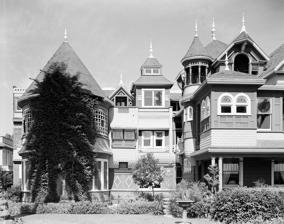
Building: Winchester Mystery House
Country: United States of America
Year built: 1922
Mansion in San Jose, California This article is about the mansion in California. For the horror film, see Winchester (film) . United States historic place Winchester Mystery House U.S. National Register of Historic Places California Historical Landmark No. 868 View of the mansion from the southeast Show map of San Jose, California Show map of California Show map of the United States Location 525 South Winchester Boulevard San Jose, CA 95128 Coordinates 37°19′6.10″N 121°57′2.74″W / 37.3183611°N 121.9507611°W / 37.3183611; -121.9507611 Built 1884–1906 Architectural style Victorian , Gothic Website winchestermysteryhouse .com NRHP reference No. 74000559 CHISL No. 868 Significant dates Added to NRHP August 7, 1974 Designated CHISL 1925 Part of a series on the Paranormal Main articles Astral projection Astrology Aura Bilocation Breatharianism Clairvoyance Close encounter Cold spot Crystal gazing Conjuration Cryptozoology Demonic possession Demonology Doppelgänger Ectoplasm Electronic voice phenomenon Exorcism Extrasensory perception Forteana Fortune-telling Ghost hunting Haunted locations India UK US Magic Mediumship Miracle Occult Orb Ouija Paranormal fiction Paranormal television Precognition Preternatural Psychic Psychic reading Psychometry Reincarnation Remote viewing Retrocognition Spirit photography Spirit possession Spirit world Spiritualism Stone Tape Supernatural Telekinesis Telepathy Table-turning Ufology Skepticism Cold reading Committee for Skeptical Inquiry Debunking Hoax James Randi Educational Foundation Magical thinking Prizes for evidence of the paranormal Pseudoskepticism Scientific literacy Scientific skepticism Parapsychology Anomalous experiences Apparitional experiences Empath False awakening Hypnosis Ideomotor phenomenon Out-of-body experiences Parapsychology Synchronicity Related Anomalistics Argument from ignorance Argumentum ad populum Bandwagon effect Begging the question Cognitive dissonance Communal reinforcement Fallacy Falsifiability Fringe science Groupthink Hypnosis Junk science Protoscience Pseudoscience Scientific evidence Scientific method Superstition Uncertainty Urban legend v t e The Winchester Mystery House is a mansion in San Jose, California , that was once the personal residence of Sarah Winchester , the widow of firearms magnate William Wirt Winchester . The house became a tourist attraction nine months after Winchester's death in 1922. The Victorian and Gothic-style mansion is renowned for its size and its architectural curiosities and for the numerous myths and legends surrounding the structure and its former owner. Sarah Winchester Sarah Winchester, 1865 Main article: Sarah Winchester Sarah Winchester was born in 1839 in New Haven , Connecticut . She was called Sallie by people closest to her, after her paternal grandmother. She married William Wirt Winchester in 1862. In 1866, Winchester gave birth to a girl named Annie Pardee Winchester. Diagnosed with marasmus , she did not thrive and lived only a month. Between the fall of 1880 and the spring of 1881, Winchester's mother, father-in-law, and husband died. She was left with a large inheritance from her husband. In 1884, her eldest sister, Mary Converse, died. Around this time, she began developing rheumatoid arthritis and her doctor suggested that a warmer and drier climate might help improve her health. In 1885, at the age of 46, Winchester moved to California from New Haven, Connecticut . According to Mary Jo Ignoffo in her book Captive of the Labyrinth: Sarah L. Winchester, Heiress to the Rifle Fortune , her doctor's recommendation, her happy memories of traveling to San Francisco with her husband in the 1870s, and advertising about the weather and health benefits of California were possible factors in Winchester's decision to move. Winchester invited her three remaining sisters to follow her to California, which they did. In 1886, Edward "Ned" Rambo, a San Francisco agent for the Winchester Repeating Arms Company , took Winchester on a tour of the Santa Clara valley to look for a home. He showed her a forty-five-acre ranch for sale that was located near San Jose. She purchased the property from John Hamm which included a two-story, eight-room farmhouse. Since the property reminded her of Llanada Alavesa from the Basque area, she named her new home Llanada Villa. In 1890, Winchester's niece, Marion Merriman (called Daisy) aged around twenty-one, came to live with her. Merriman became Winchester's personal secretary , looking after business correspondence and banking. They attended charitable events together and were paying members of Associated Charities and the Red Cross . In 1903, Winchester paid for Daisy's wedding to Frederick Marriott III. That same year, Winchester purchased several homes and properties in Atherton . One of the homes was offered to Daisy and her new husband to live in, which they accepted. Winchester subsequently purchased a home for the couple closer to the train station for Fredrick to travel to work from. In 1904, Winchester purchased a large property near the hamlet of Burlingame , north of Coyote Point , then bought a houseboat , or ark as they were called at the time, instead of building a house. Winchester died on September 7, 1922, at the age of 83. San Jose house renovation Winchester and her husband had developed an interest in architecture and interior design while building a home on Prospect Hill in New Haven. With plans to expand the farmhouse, Winchester hired at least two architects but dismissed them, deciding to do the planning herself. She designed the rooms one by one, supervised the project, and sought advice from the carpenters she hired. She took inspiration for the house from the world's fairs that were common then. While the home was similar in scope to other homes built then, it was unusual for a woman to look after such a project and, Colin Dickey states in his book Ghostland: an American History in Haunted Places , she could be considered an architectural pioneer of her time. She was known to rebuild and abandon construction if the progress did not meet her expectations, which resulted in a maze-like design. In the San Jose News of 1897, it was reported that a seven-story tower was torn down and rebuilt sixteen times. As a result of her expansions, there are walled-off exterior windows and doors that were not removed as the house grew in size. Multiple levels, up to five, were added to different parts of the home. The design was essentially Victorian , with elements of Gothic and Romanesque features. Features of the house There was carved wood on the ballroom walls and ceilings. Woods such as teak , maple , and mahogany were used to make an intricate pattern on the ballroom floor. A large, brick fireplace was framed by two windows that included quotes from Shakespeare . The second floor had bedrooms that each had adjoining sitting rooms and sewing rooms. The wall coverings had a leather or metal appearance, known as Lincrusta wall coverings. The ceilings had mouldings, stencils, and faux finishes. There were chandeliers from Germany, art glass from Austria, furnishings from Asia, and paintings from France. An annunciator, an early form of intercom, which was a common feature of large homes during this time period, was installed for calling servants. There existed an indoor garden with slanted floors that would carry excess water to trap doors which had pipes that would supply water to the outdoor flowers. A generator was installed for a water pump and electricity. Because of Winchester's height of four feet ten inches and health issues, a stairway was built that has 44 steps but rises only ten feet. Interior details of the Winchester Mystery House Wood Ceiling Organ, fireplace, and windows with Shakespeare quotations Mouldings Annunciator intercom Orange bedroom 44 stairs that rise ten feet Stairway The windows are unusual since they are pastel-colored, asymmetrical in their design, and have sharp bevels. The windows on the upper levels had a spider-web tracery , a popular design then. The windows to the right and left of the brick fireplace feature Shakespearean quotations from Richard II and Troilus and Cressida . It has been claimed by tour guides and articles over the years that the windows were made by Tiffany & Co despite the fact that the company rarely used beveled glass. This style of window is also found at Craigdarroch Castle in British Columbia , Canada , prompting architectural historian Jim Wolf to believe that the windows were made by the same company. Wolf determined that glass artist John Mallon from Alexander Dunsmuir's company, the Pacific American Decorative Company, was the most likely artisan of the windows. This theory was confirmed when an envelope postmarked July 1894 , which had the seal of Dunsmuir's company on it and a scribbled note that appears to be in Winchester's hand, was discovered in the wall of one of the dining rooms that was being restored. Many of the art glass windows that were purchased were never installed and have been housed in a storage room. Windows in the Winchester Mystery House Stained glass from outside Stained glass with daisies Stained glass windows (ceiling and wall) Spider-web motif Spider-web stained glass Stained glass windows in storage Stained glass from outside Winchester would take breaks from construction on a regular basis to rest, sometimes for months, since she tired easily. It slowed construction considerably and is counter to the claims made in articles and by tour guides that she had the house under construction around the clock for thirty-eight years, until her death in 1922. At its largest, the house had approximately 500 rooms. As claimed by Bruce Spoon, a student from San Jose State College who decided to write his master's thesis about Winchester in 1951, the reasons for building her large home were to keep workers employed and to express her artistic vision. He reached this conclusion after interviewing people who remembered her and after reviewing newspaper and magazine articles. 1906 earthquake When the 1906 San Francisco earthquake hit, the Llanada Villa was severely damaged. Though there are rumors that Winchester was trapped in the San Jose home, there is no evidence that she was there. She owned several homes in California, and after the earthquake spent most of her time at her home in Atherton . The seven-story tower and most of the chimneys collapsed. One entire wing was destroyed along with the third and fourth story additions. Winchester had the rubble removed but had little more done to the property after the earthquake. It left doors that opened to nothing where balconies had once been, pipes that were protruding from what were once window boxes, and staircases that once led to upper floors ending suddenly. After 1910, due to failing health, Winchester did not work on the San Jose home except for odd maintenance jobs and adding an elevator in 1916. At this time, she dedicated her time to finances and building an investment portfolio. Mary Jo Ignoffo claims that, "She was far more successful constructing an investment portfolio than a mansion." When Winchester died in 1922, the house had 160 rooms, 2,000 doors, 10,000 windows, 47 stairways, 47 fireplaces, 13 bathrooms, and 6 kitchens. As a tourist attraction Undated photo, Heritage Documentation Programs , U.S. National Park Service The house became a tourist attraction nine months after Winchester's death in 1922. The house was in disrepair and considered to be of no monetary value. A group of investors purchased the property subsequently leasing the house to John and Mayme Brown who turned it into an attraction. They later purchased the house in 1931. There were many room additions and deletions made to the home after Winchester's death. The first tour guide of the house was Mayme Brown. Past neighbors, friends, and workers for Winchester were distressed when they read about superstitious claims being made about the house and Winchester, and were upset the Browns were making money from falsehoods. They described Winchester as clearheaded and savvier with finances and business than most men. In 1924, Harry Houdini briefly visited the house and was reportedly impressed by its unusual layout and architectural novelties, but could not make a detailed investigation because of more pressing engagements. According to some accounts, Houdini suggested tour operators employ "Winchester mystery house" as a promotional name for the property. When Keith Kittle, a past Disneyland and Frontier Village employee, became the general manager in 1973, the house was in poor shape. He had the house renovated in the 1970s and 1980s and added a Winchester rifle museum. He sought historical landmark status and began an advertising campaign that included large billboards along the highways. The billboards feature a silhouetted house with implications that a ghost encounter was possible. Attendance increased as he played off the history and superstition that was already circulating. Kittle was general manager until 1996. Winchester Rifle Museum As of September 2022, the house is owned and operated by Winchester Mystery House, LLC, which is a private company that represents the descendants of the Browns. Captive of the Labyrinth author Mary Jo Ignoffo wrote that tour guides are required to follow a script emphasizing fabrications and inaccuracies. According to Ignoffo, one guide lamented, "I feel so torn because I have to tell people untruths! Every time I go through the house and have to talk about 13s and other 'kooky' things, my heart breaks a little for Sarah ... I have to bite my tongue every time I hear a guest say, 'what a nutcase.'" Legends and lore Winchester's story has been embellished over the years by various rumors, hyperbole, and myths, and popular writers have misrepresented or invented details about the house and its owner in order to enhance the legend. Inheritance Claims of Winchester inheriting as much as $20 million and earning $1,000 per day in royalties from her inheritance can be found in tourist literature purchased at the Winchester Mystery House. Ignoffo states that her husband's estate in 1881 was valued at $362,330 (equal to $11,439,633 today), but this amount included approximately $300,000 of stock that Winchester would only inherit when her mother-in-law died, which did not happen until 1898. With the addition of her husband's Winchester Repeating Arms Company shares, she owned a total of 777 shares valuing $77,700, which paid average dividends of $7,770 annually between 1880 and 1885. Moving to California Myths around her decision to move from the east coast to California are thought to have originated from author Susy Smith in her book Prominent American Ghosts, published in 1967. In Smith's version of events, Winchester visited a medium in Boston named Adam Coons who told her that she and her family were being haunted by the ghosts of people killed by Winchester rifles, that she must construct a house for these ghosts, and that she must never complete the project. This assertion of Winchester meeting with a medium has been repeated in brochures and articles ever since. According to Ignoffo, while it is plausible that Winchester did meet with a psychic medium since it was a common practice for women of her status at the time, there is no evidence that she did so. Emily Mace, a scholar, and others have looked through issues of Banner of Light , which was a spiritualist periodical, and in the Boston city directories, which listed spiritualists in the area, and no one named Adam Coons could be found. Neverending construction Beginning around 1895, Winchester started appearing in newspapers. The articles in these local papers were filled with speculation about Winchester and the ongoing construction of her San Jose home. Her lack of interaction with neighbors and the known fact that her money came from the firearms industry fed into a superstitious narrative, despite large, ornate homes being commonly built by the wealthy. The newspapers declared that the reason that the construction was ongoing was that Winchester feared she would have bad luck if the construction would stop. This theory eventually grew into stories that she believed she would die if construction stopped. Strange Story: A Woman Who Thinks She'll Die When Her House Is Built. Ten years ago the handsome residence was apparently ready for occupancy, but improvements and additions are constantly being made, for the reason, it is said, that the owner of the house believes that when it is entirely completed, she will die. This superstition has resulted in the construction of a maze of domes, turrets, cupolas and towers, covering territory enough for a castle. San Jose Daily News, March 29, 1895. In the Historic American Buildings Survey (HABS), when it added the Winchester home to the National Register of Historic Places in 1981, they incorrectly stated that the construction lasted 38 years, and reiterated that Winchester believed she must continue building or she would die. HABS also incorrectly listed the purchase date as 1884 when county records state the purchase was not until 1886. There were some articles published against the superstitious slant. In one, an unidentified acquaintance refuted these superstitious accusations, stating that they were nonsense and that Winchester was an unusually sensible woman. Only Gossip: No Truth in the Story of the Winchester Palace. If she wants to build a castle on her premises near Campbell, she should be permitted to do so without ascribing her motives to foolish superstitions. If people of wealth who settle in Santa Clara are to be ridiculed when they spend their money lavishly, we might as well put up the bars ... After awhile the lady might not want to have a nail driven about the place for fear that someone would run off to a newspaper with a cock-and-bull story. San Jose Evening News, 1897, acquaintance of Sarah Winchester. While Winchester lived at the Atherton house, her relatives stayed at the San Jose home for almost a year in 1915 to attend the Panama-Pacific International Exposition in San Francisco , which ran for nine months. No construction happened during this time and the staff closed up the house for a week to attend the fair. Ignoffo states that there is no evidence that Winchester was compelled to keep her construction project running and preferred to focus on estate planning. Labyrinth construction Winchester Mystery House hallway staircase to nowhere Doorway to nowhere The belief that Winchester built her house in its strange, maze-like manner to confuse and keep spirits from harming her and that her sanity was questionable started in the mid-1890s and has grown in scale since her death. The doors and windows that open to nothing, the unusually shallow stairs, the stairs that end in a ceiling, interior barred windows and trap doors in the floor are used to confirm Winchester's spirituality and poor state of mind. According to paranormal investigators Nickell and Ignoffo these house oddities have simple explanations. The barred windows were previously exterior windows blocked off as the house additions grew. The doors and windows that opened to nothing resulted from the 1906 earthquake and the severe damage that happened to the house. The small steps were built because of Winchester's declining health. The trap doors were constructed in a greenhouse room where excess water could run and be piped to an outdoor garden. After the damage from the earthquake, Winchester did not rebuild the house. Bell tower The tower bell was used to call workmen and to serve as a fire alarm on the property. According to Joe Nickell, fanciful claims later arose that it was used to "summon spirits". Ghostly music Winchester pipe organ According to Joe Nickell, claims that local residents heard "ghostly music" coming from the house are explained by the fact that Winchester often played the pump organ in the Grand Ballroom when she was unable to sleep. Parties for spirits According to Joe Nickell, claims that Winchester held parties for the spirits in her home that featured lavish dishes served on gold plates kept in a safe are fanciful and unsubstantiated. Nickell wrote that after her death when the safe was opened, no gold plates were found, only personal mementos and a lock of her baby's hair. Gun guilt At the turn of the twentieth century, the most common belief, that still persists, regarding Winchester's house building was that she felt tremendous guilt resulting from all the deaths caused by Winchester rifles and from inheriting so much money from the arms company. Ignoffo claims that it is unlikely Winchester had any guilt, since in the 1800s the Winchester Repeating Arms Company was seen as a success, and weapons were viewed as a necessity for survival. Health and superstition Ignoffo and paranormal investigator Joe Nickell report that as Winchester aged, particularly after 1900 as her health issues grew worse, which included arthritis , missing teeth and neuritis , she became more private and reclusive. This reluctance to appear in public or to socialize with her peers gave her a mysterious reputation feeding the gossip in the community and local newspapers which fuelled the rumor that she was superstitious. Winchester's companion of many years, Miss Henrietta Severs states Winchester had no superstitious beliefs. Winchester's relatives, employees and gardeners never made claims that she was superstitious, guilt-ridden or crazed. All her employees were named as beneficiaries in her will. Presidents Winchester twice declined to host a U.S. president. First, in 1901, President William McKinley visited, and a committee to arrange accommodations was formed, but Winchester did not extend an invitation. The president and his official coaches drove past the mansion without stopping. Second, in 1903, President Theodore Roosevelt visited the area and the legend states that Winchester would not open a locked gate to let the president in; it was not true as the president had no interest in meeting Winchester as stopping at the home could have been used to promote rifle sales. He did not want to be seen endorsing any product. Despite there being plausible reasons for her not hosting the presidents, these instances furthered rumors that she was not of sound mind and was a crank. The number thirteen According to lore, architectural features such as thirteen bedrooms, thirteen bathrooms, and thirteen windows in certain rooms are due to Winchester's apparent fascination with the number thirteen. However, according to carpenter James Perkins, these items and “the more irregular features, which have made the house a world-famed oddity were built after Mrs. Winchester's death.” The first time that this apparent superstition appeared was in an article printed in 1929. Subsequently, it has been mentioned in most articles about Winchester and her house. Nightly séances Winchester's staff, who spent every day with her, stated she had no interest in séances and there is no record of them being held in the house. Nevertheless, a false urban legend has arisen claiming she held nightly séances in the blue room or in a closet by herself from midnight until two in the morning, talking to ghosts about what construction should be accomplished the following day. In addition to the lack of records found about seances at Llanada Villa, the closet séances were unlikely given that they were usually social events and not done by individuals and records show that the blue room was the gardener's bedroom. Hauntings Visitors and tour guides claim to have experienced cold spots, footsteps, cooking smells, odd sounds, whispering, doors and windows slamming, and feelings of being watched. Investigator Joe Nickell explains that they could be the result of confirmation bias and suggestibility due to publicity and rumors that the house is the most haunted house in the United States or even the world; or that over a thousand ghosts reside in the home. Nickell reports one example where a shadowy figure thought to be a ghost turned out to be a staff member at the house. According to Nickell, there is no evidence that the house is haunted, and that alleged whispering sounds can be imagined or due to wind. Additionally, it is common for large, rambling, and drafty old houses to have temperature variations, and the house's settling and exterior temperature changes can explain odd noises. In popular culture In 1960, the Winchester Mystery House was used as the Cyrus Zorba House in the film 13 Ghosts . In 1966, the house was featured on the cover for the single " Psychotic Reaction " by the garage rock band Count Five . The tale of the Winchester Mystery House was inspiration for The Haunted Mansion ride at Disney theme parks , the first of which opened in 1969 at Disneyland . The house is the primary setting for Michaela Roessner 's 1993 science fiction novel Vanishing Point in which it becomes the home of a squatter community following the disappearance of most of the human race. The house is the setting of a subplot in the 1997 Tim Powers fantasy novel Earthquake Weather . The plot of the 2002 miniseries Rose Red (written by Stephen King ) was inspired by the lore surrounding Sarah Winchester and the Winchester Mystery House. The Haunting of Winchester is a ghost story musical by composer Craig Bohmler and writer Mary Bracken Phillips that takes place in the house. It was commissioned by the San Jose Repertory Theatre for its 25th anniversary season and premiered in September–October 2005. The British paranormal TV investigation show Most Haunted Live! conducted a seven-hour live TV investigation of the house in an episode that aired live in the U.S. only on October 19, 2007. In 2011, Ghost Adventures featured the Winchester Mystery House in the fourth episode of season five. In the MythBusters episode " Smell of Fear ", the build team visited the Winchester Mystery House to look around and later watch "one of the scariest movies of all time" on a television that they set up in the grand ballroom, with the purpose of determining if fear does smell different by gathering  their sweat samples for testing at the end of the night. While the team watched the movie in the dark, the show's crew randomly made loud noises to increase the frightening experience. Sarah Winchester, Phantom Opera is a 24-minute film by French filmmaker Bertrand Bernello that had its North American premiere at the 54th New York Film Festival in October 2016. The house was featured in seasons 1 and 4 of BuzzFeed Unsolved Supernatural in episodes where Ryan Bergara and Shane Madej stayed there overnight. In 2017, the house was featured on an episode of Ghost Brothers . In 2017, Em Schulz told the story of the house to Christine Schiefer on the first episode of our And That's Why We Drink . Features of the house are referenced in I the Mighty 's song "111 Winchester". In 2017, filming took place on the property for the film Winchester , featuring Helen Mirren as Sarah Winchester. The film was released on February 23, 2018. In trailers and on posters, the film is noted to be based on a true story despite evidence that much of the stories in the movie are disputed in Mary Jo Ignoffo's book Captive of the Labyrinth . In 2018, the house was described in "Locked Away", an episode of the podcast Lore . In 2019, the podcast Criminal produced an episode about the house titled "The Widow and the Winchester". House of Penance , a Dark Horse comic by Peter Tomasi , Ian Bertram and Dave Stewart, is "perhaps the first biographical horror graphic novel" that illustrates the house as haunted and Sarah as obsessed. Mrs Winchester's Gun Club is a 2019 adult fiction novel by Douglas Bruton concerning Sarah Winchester that tells a group of stories voiced by the victims of Winchester guns. In January 2021, an episode of the award-winning podcast This Paranormal Life was released that discussed the Winchester Mystery House. The hosts deemed all claims of haunting to be false. In June 2024, content creation group OfflineTV featured the Winchester Mystery House in a video on their YouTube channel, where they played hide and seek and explored the history and myths surrounding the property. Gallery Aerial view Winchester Mystery House A view of the house from a highrise building to the south Kitchen Kitchen stove Dining table Piano Living room Extra wood fennels Laundry Bell tower Red Roof Arboretum Hallway Skylight See also Haunting of Winchester House , a film by The Asylum loosely based on the myths surrounding the house References Citations